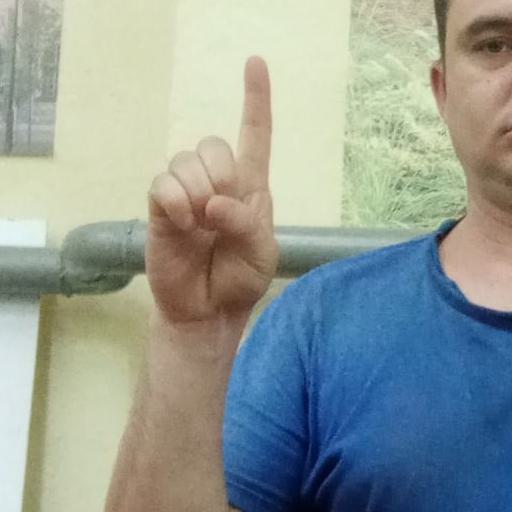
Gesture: one